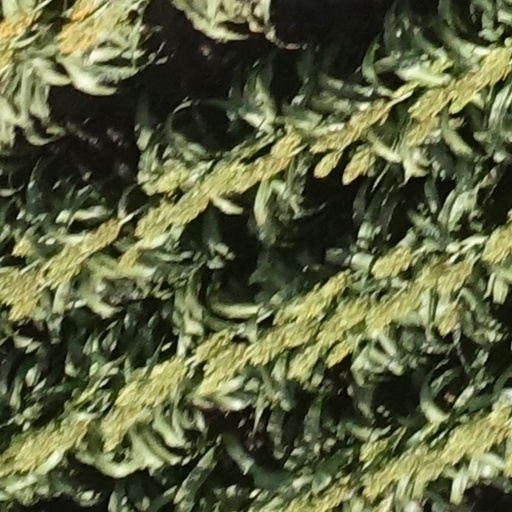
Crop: sorghum